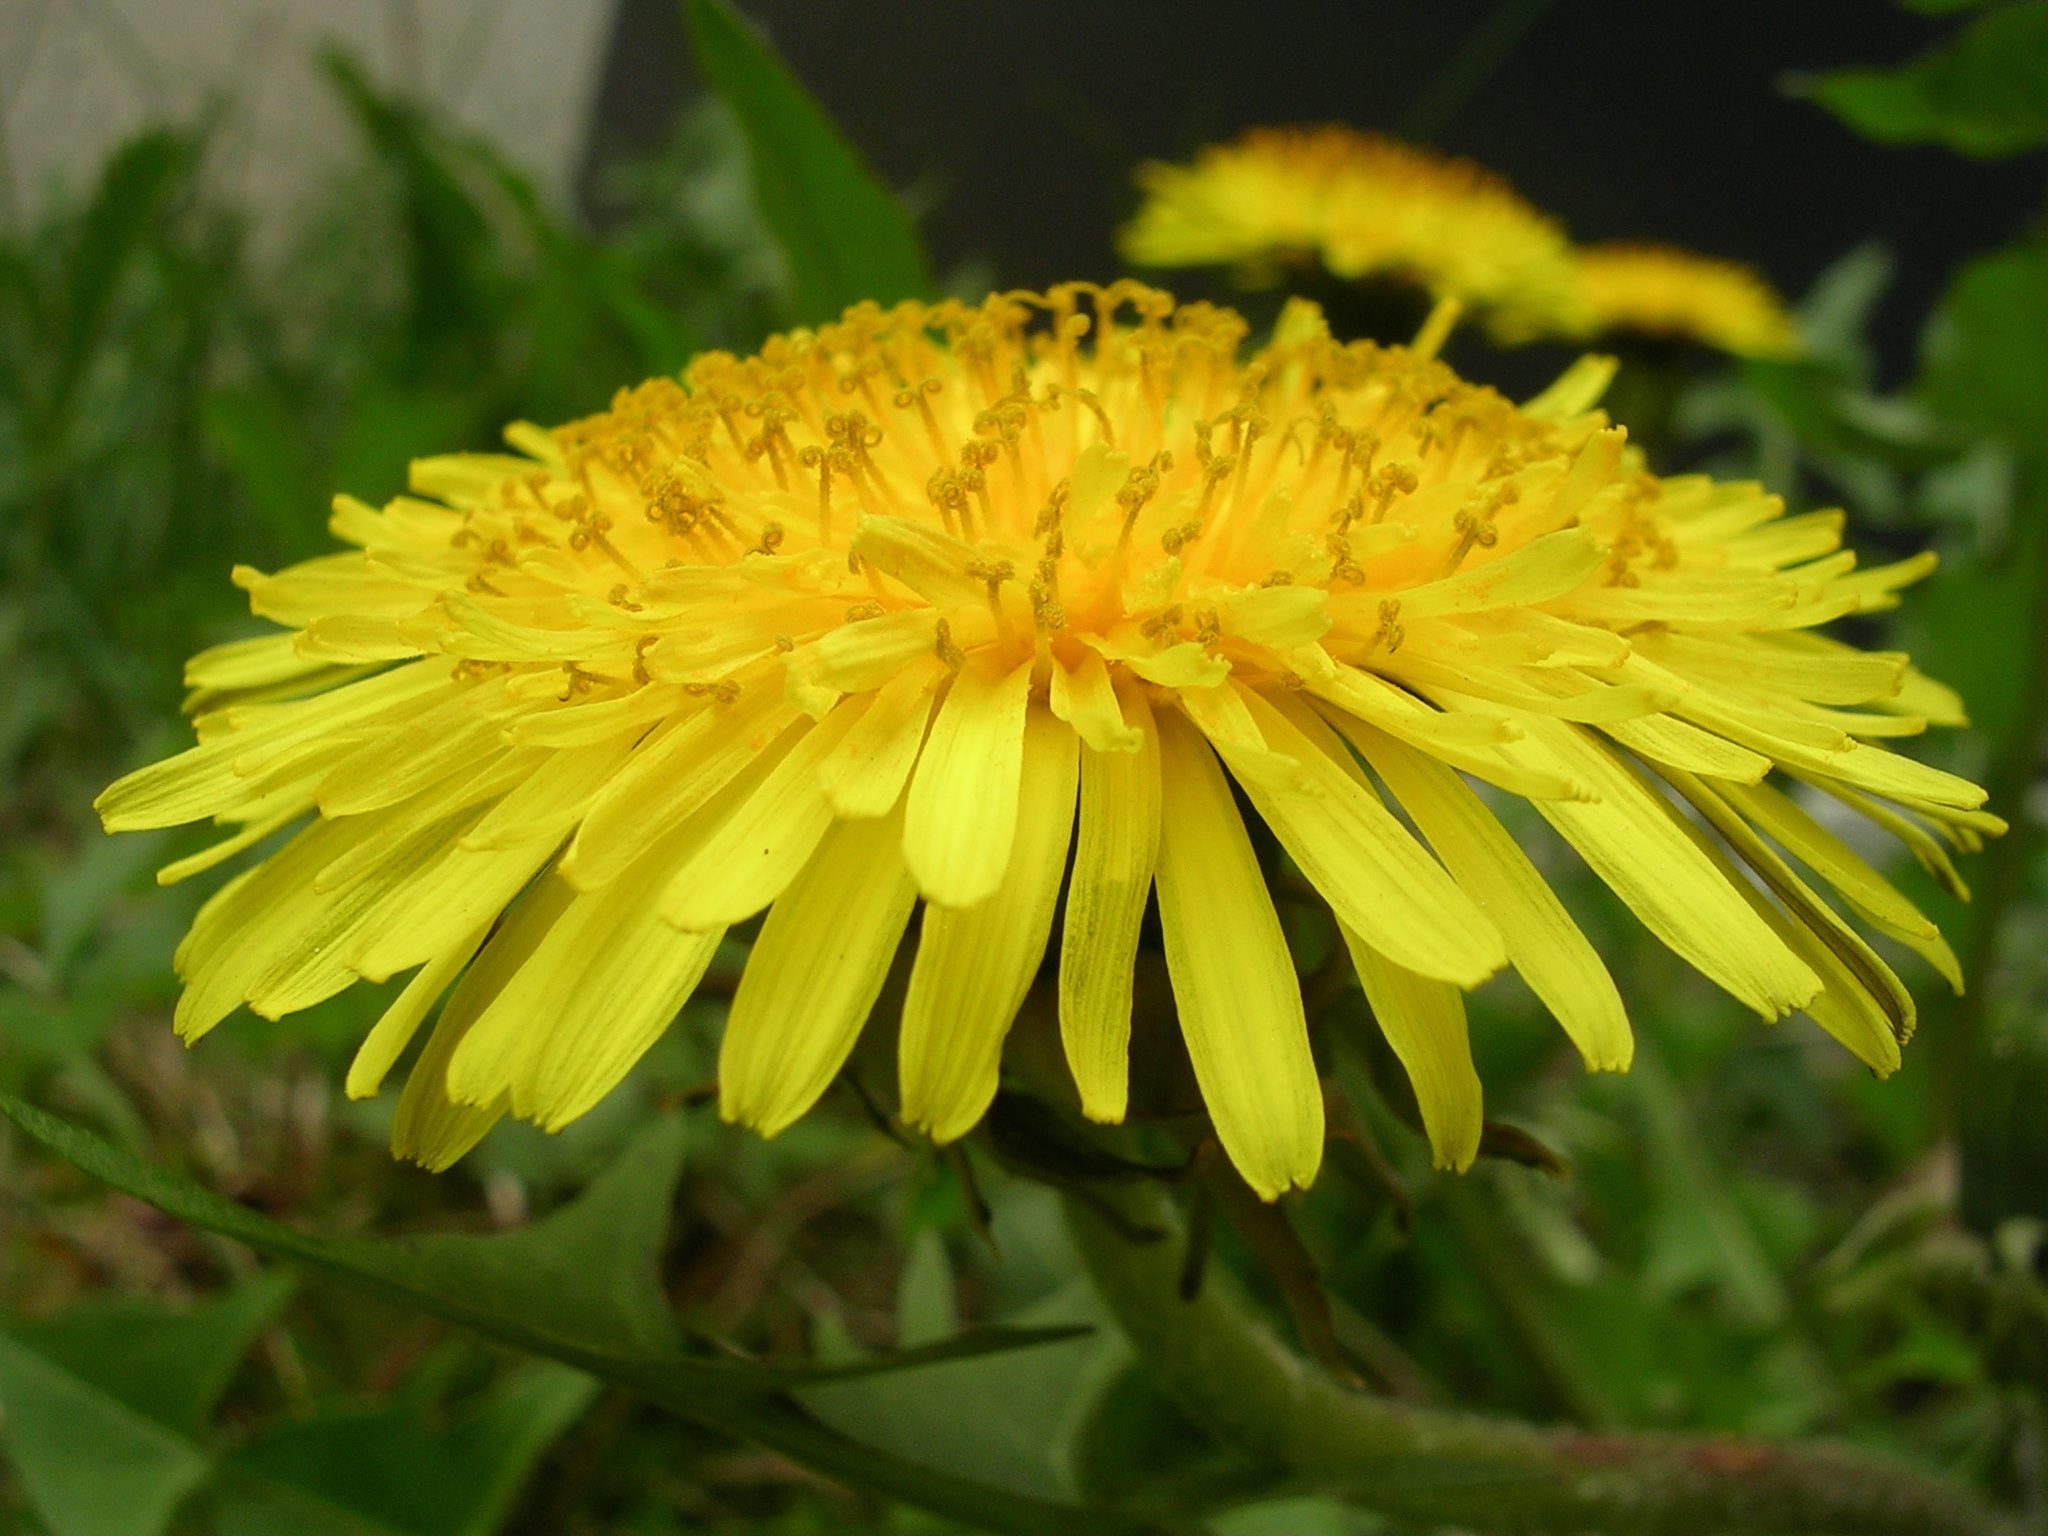
blossom, plant, dandelion, flower, petal, bloom, summer, daisy, botany, yellow, flora, wildflower, weed, invasive, delicate, macro photography, flowering plant, daisy family, annual plant, plant stem, land plant